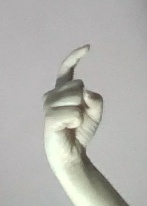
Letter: ra